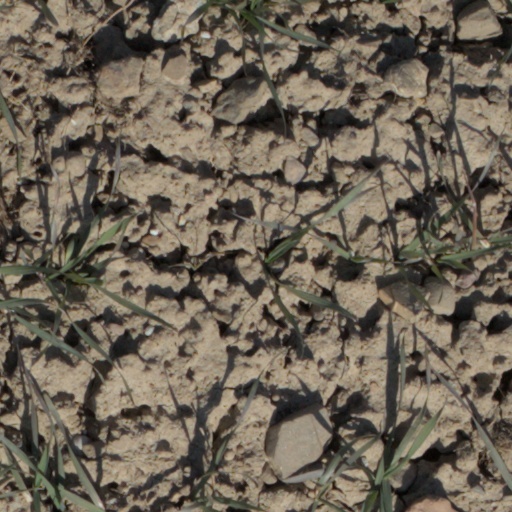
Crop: wheat